Sky position (RA, Dec in degrees): 33.258, -6.244
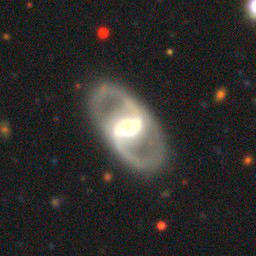
Galaxy morphology: Barred Spiral Galaxies